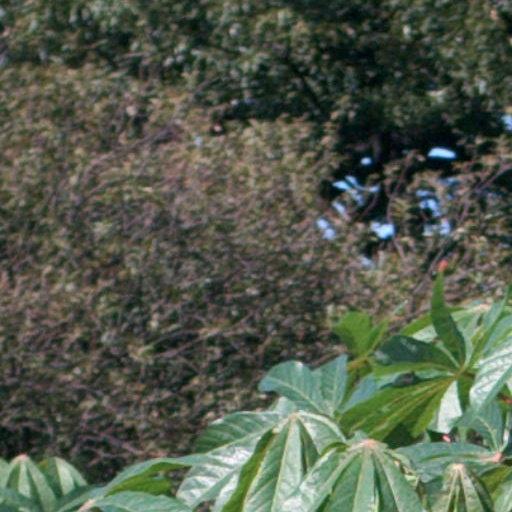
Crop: cassava